Allen H. Bagg

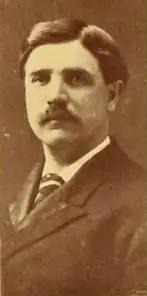

Allen Henry Bagg (April 4, 1867 - August 16, 1942) was an American politician who served on the Pittsfield, Massachusetts Board of Aldermen, twice as Mayor of Pittsfield, Massachusetts, and, from 1933 to 1934, as the 3rd Vice President of Rotary International.